Expressways of Vietnam

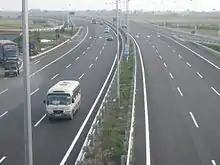
Hanoi–Ninh Bình Expressway, part of the North–South Expressway East

The expressway network of Vietnam is a network of expressways stretching from North to South and from East to West in Vietnam and belongs to the Transport in Vietnam system. The first expressways were opened in the 1998. As of 2024, the entire Vietnam expressway system has been opened to traffic with and is investing in building about . It is expected that by the end of 2025 there will be about of expressway and by 2030 it will reach .